Amber

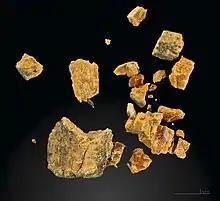
Solutrean amber from Altamira in the Muséum de Toulouse

The preservation of prehistoric organisms in amber forms a key plot point in Michael Crichton's 1990 novel "Jurassic Park" and the 1993 movie adaptation by Steven Spielberg. In the story, scientists are able to extract the preserved blood of dinosaurs from prehistoric mosquitoes trapped in amber, from which they genetically clone living dinosaurs. Scientifically this is as yet impossible, since no amber with fossilized mosquitoes has ever yielded preserved blood. Amber is, however, conducive to preserving DNA, since it dehydrates and thus stabilizes organisms trapped inside. One projection in 1999 estimated that DNA trapped in amber could last up to 100 million years, far beyond most estimates of around 1 million years in the most ideal conditions, although a later 2013 study was unable to extract DNA from insects trapped in much more recent Holocene copal. In 1938, 12-year-old David Attenborough (brother of Richard who played John Hammond in "Jurassic Park") was given a piece of amber containing prehistoric creatures from his adoptive sister; it would be the focus of his 2004 BBC documentary "The Amber Time Machine."